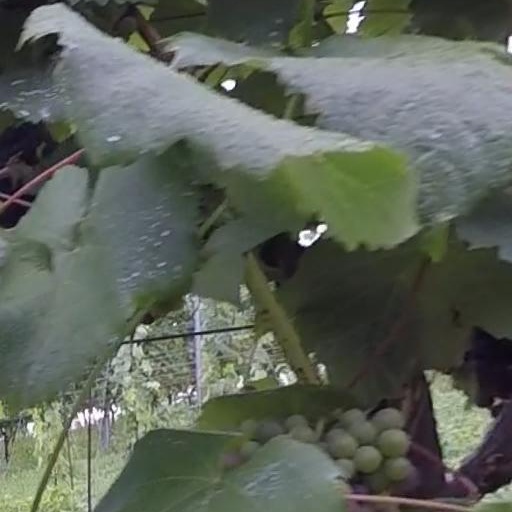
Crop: grape